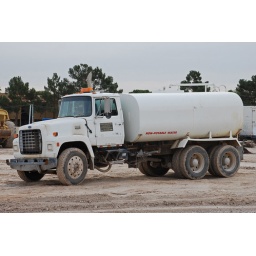
Ford L-Series water truck in Las Vegas, Nevada.